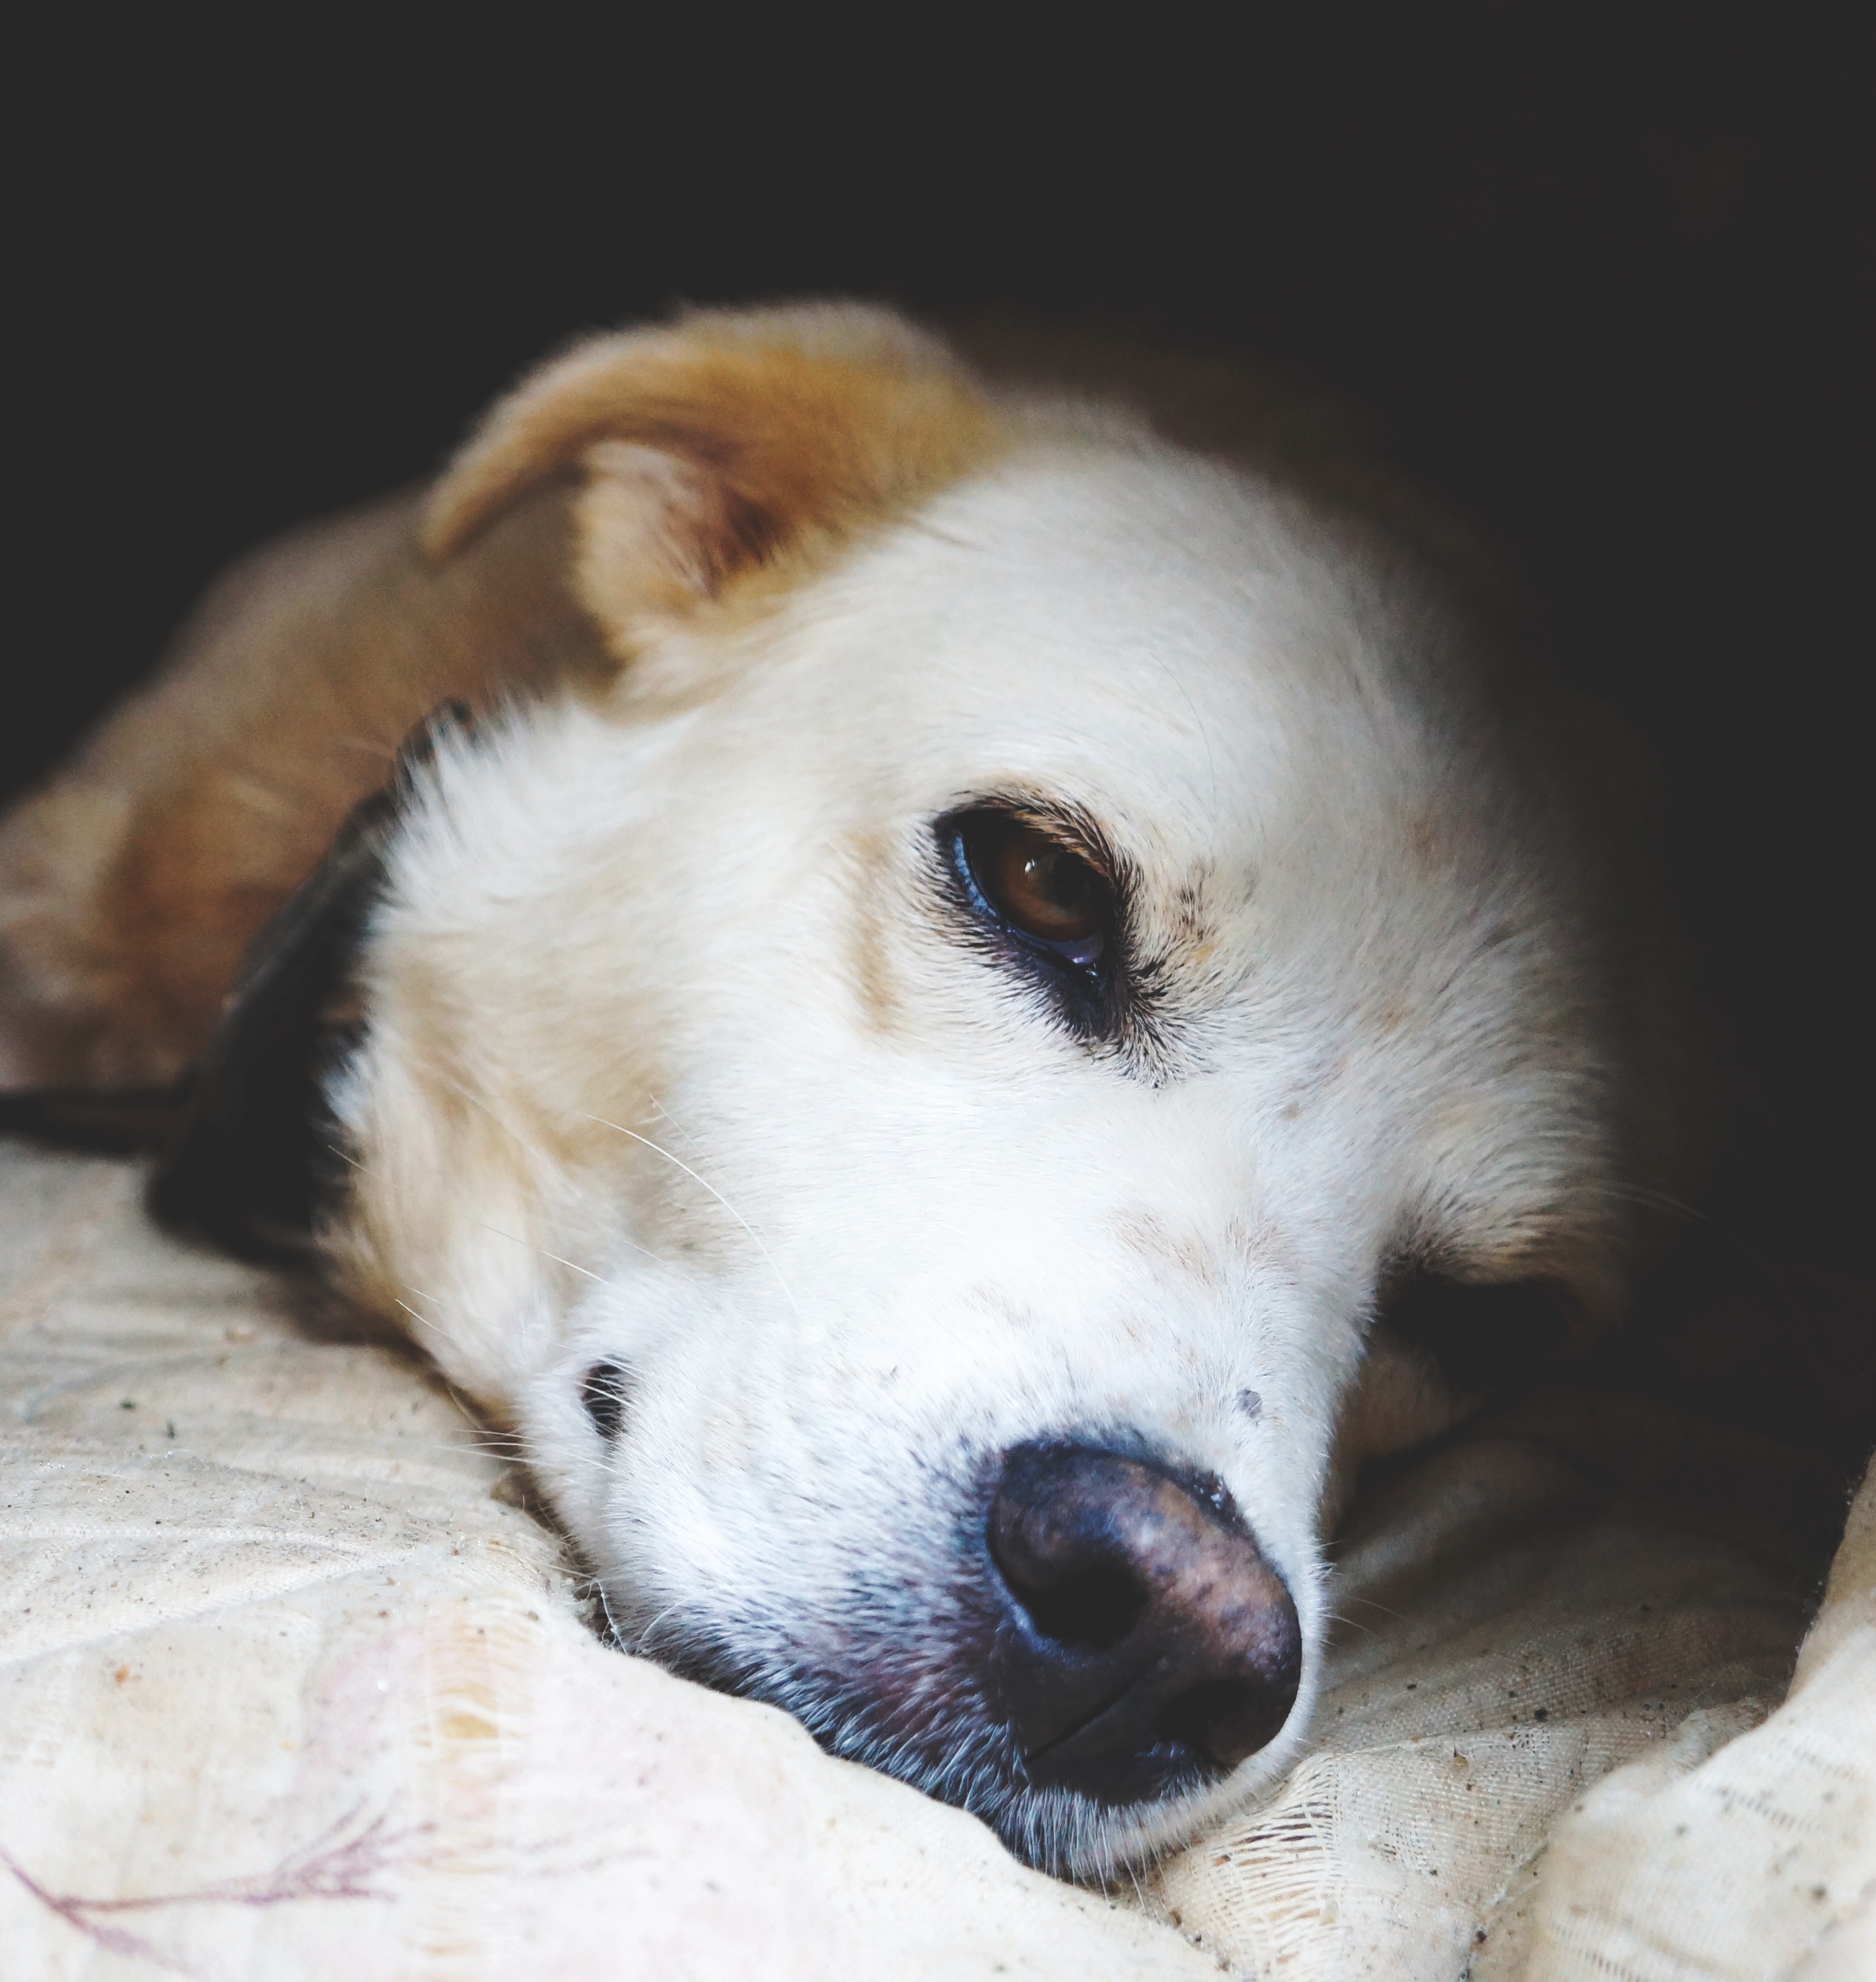
white, puppy, dog, mammal, close up, nose, snout, eye, vertebrate, dog like mammal, dog breed group